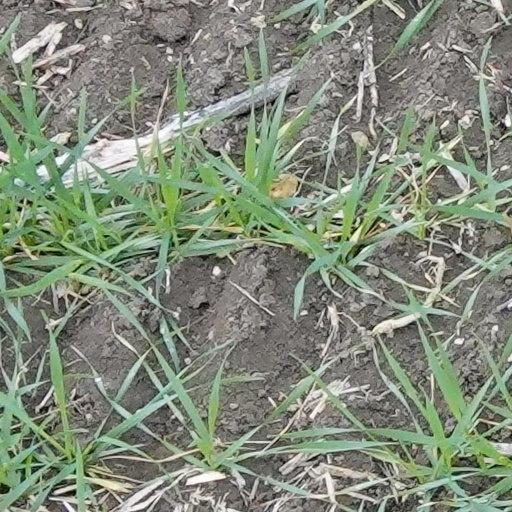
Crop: wheat